Giallo

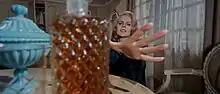
"Orgasmo" (1969) features a female protagonist (Carroll Baker) who becomes embroiled in a psychological, sexual conflict.

While a shadowy killer and mystery narrative are common to most "gialli", the most consistent and notable shared trope in the "giallo" tradition is the focus on grisly death sequences. The murders are invariably violent and gory, featuring a variety of explicit and imaginative attacks. These scenes frequently evoke some degree of voyeurism, sometimes going so far as to present the murder from the first-person perspective of the killer, with the black-gloved hand holding a knife viewed from the killer's point of view. The murders often occur when the victim is most vulnerable (showering, taking a bath, or scantily clad); as such, "giallo" films often include liberal amounts of nudity and sex, almost all of it featuring beautiful young women. Actresses associated with the genre include Edwige Fenech, Barbara Bach, Daria Nicolodi, Mimsy Farmer, Barbara Bouchet, Suzy Kendall, Ida Galli, and Anita Strindberg. Due to the titillating emphasis on explicit sex and violence, "gialli" are sometimes categorized as exploitation cinema. The association of female sexuality and brutal violence has led some commentators to accuse the genre of misogyny.